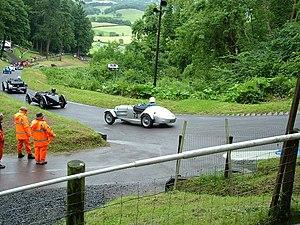
La Course de côte de Shelsley Walsh, ou Shelsley Walsh Speed Hill Climb, est une compétition automobile anglaise disputée à Shelsley Walsh depuis 1905 sur un yard immuable. Avec les montées du Mont Washington et de Sternberg, elle est l'une des épreuves de côte les plus anciennes encore en activité, la seule établie sans discontinuer, périodes de guerre exceptées. Le Midland Automobile Club se charge de son organisation, sur un trajet incliné en moyenne à près de onze pourcents. Elle est ouverte à des pilotes amateurs et professionnels